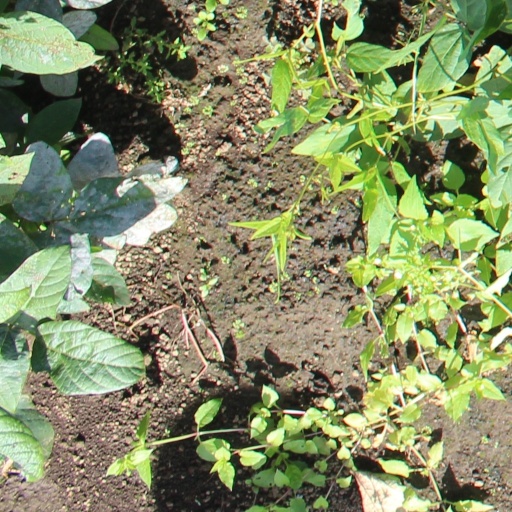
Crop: soybean